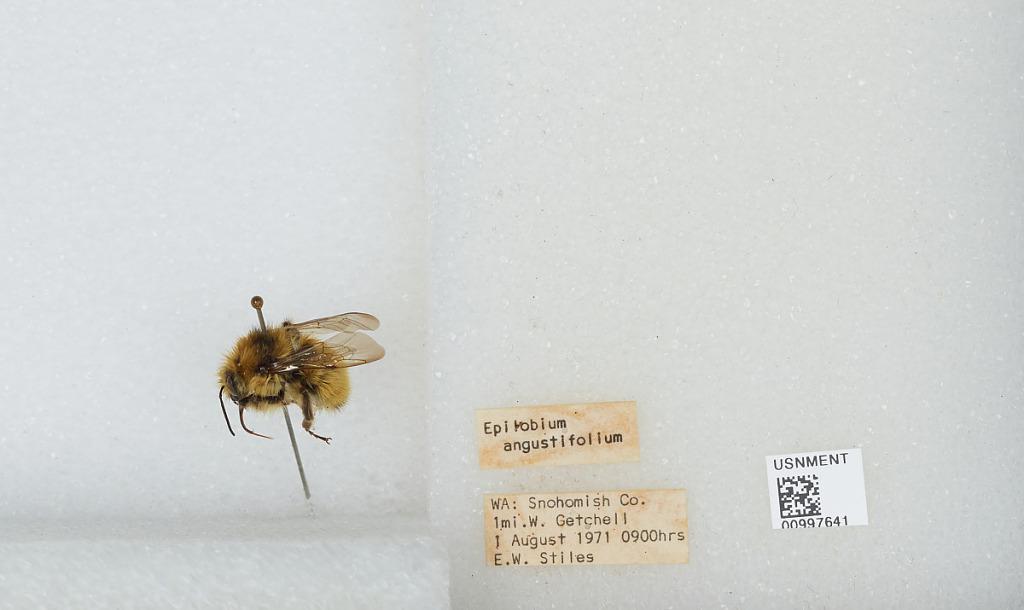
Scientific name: Bombus (Pyrobombus) flavifrons Cresson
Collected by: E. Stiles
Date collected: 1971-8-1
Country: United States
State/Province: Washington
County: Snohomish
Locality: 1 mile west of Getchell
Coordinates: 48.0722, -122.119